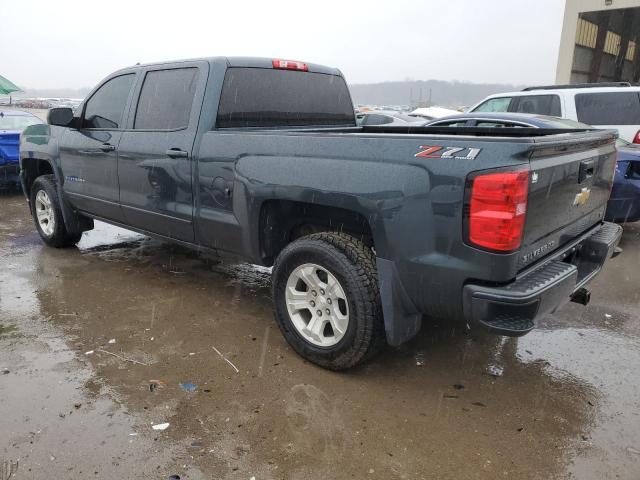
Aucun dommage détecté.
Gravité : aucun